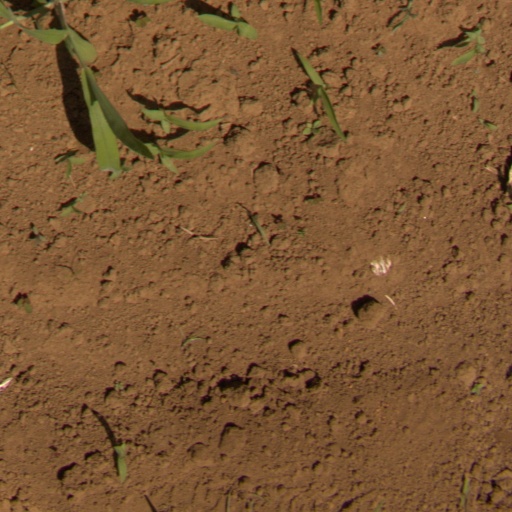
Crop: Jerusalem artichoke